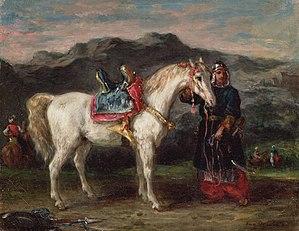
Les Adyguéens ou Tcherkesses ou encore Circassiens, sont un peuple du nord-ouest du Caucase, habitant l'Adyguée où ils représentent 23 % de la population, la Karatchaïévo-Tcherkessie où ils en représentent 11 % et la Kabardino-Balkarie où ils sont nommés Tcherkesses, tous trois sujets fédéraux de la Russie. L'ensemble des Adyguéens du Caucase représentent quelque 800 000 personnes auxquelles s'ajoute une très importante diaspora. Leur langue est l'adyguéen, une langue caucasienne de l'Ouest.